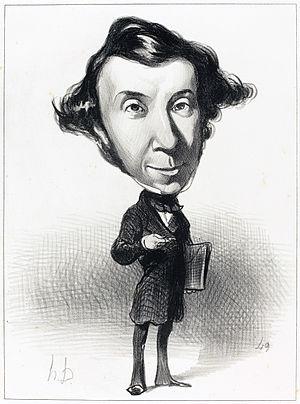
Alexis-Henri-Charles Clérel, comte de Tocqueville, généralement appelé par convenance Alexis de Tocqueville, né à Paris le 29 juillet 1805, mort à Cannes le 16 avril 1859, est un philosophe politique, politiste, précurseur de la sociologie et homme politique français.